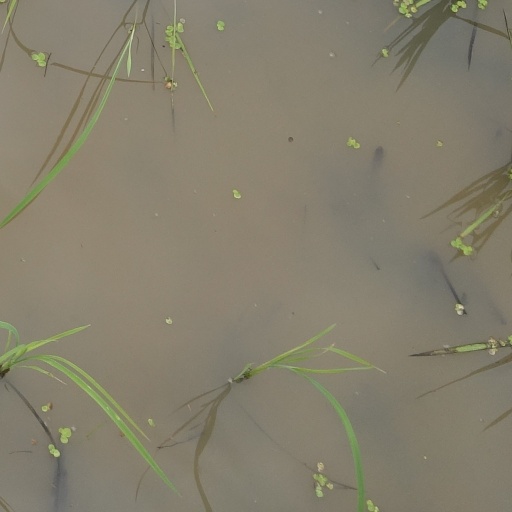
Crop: rice